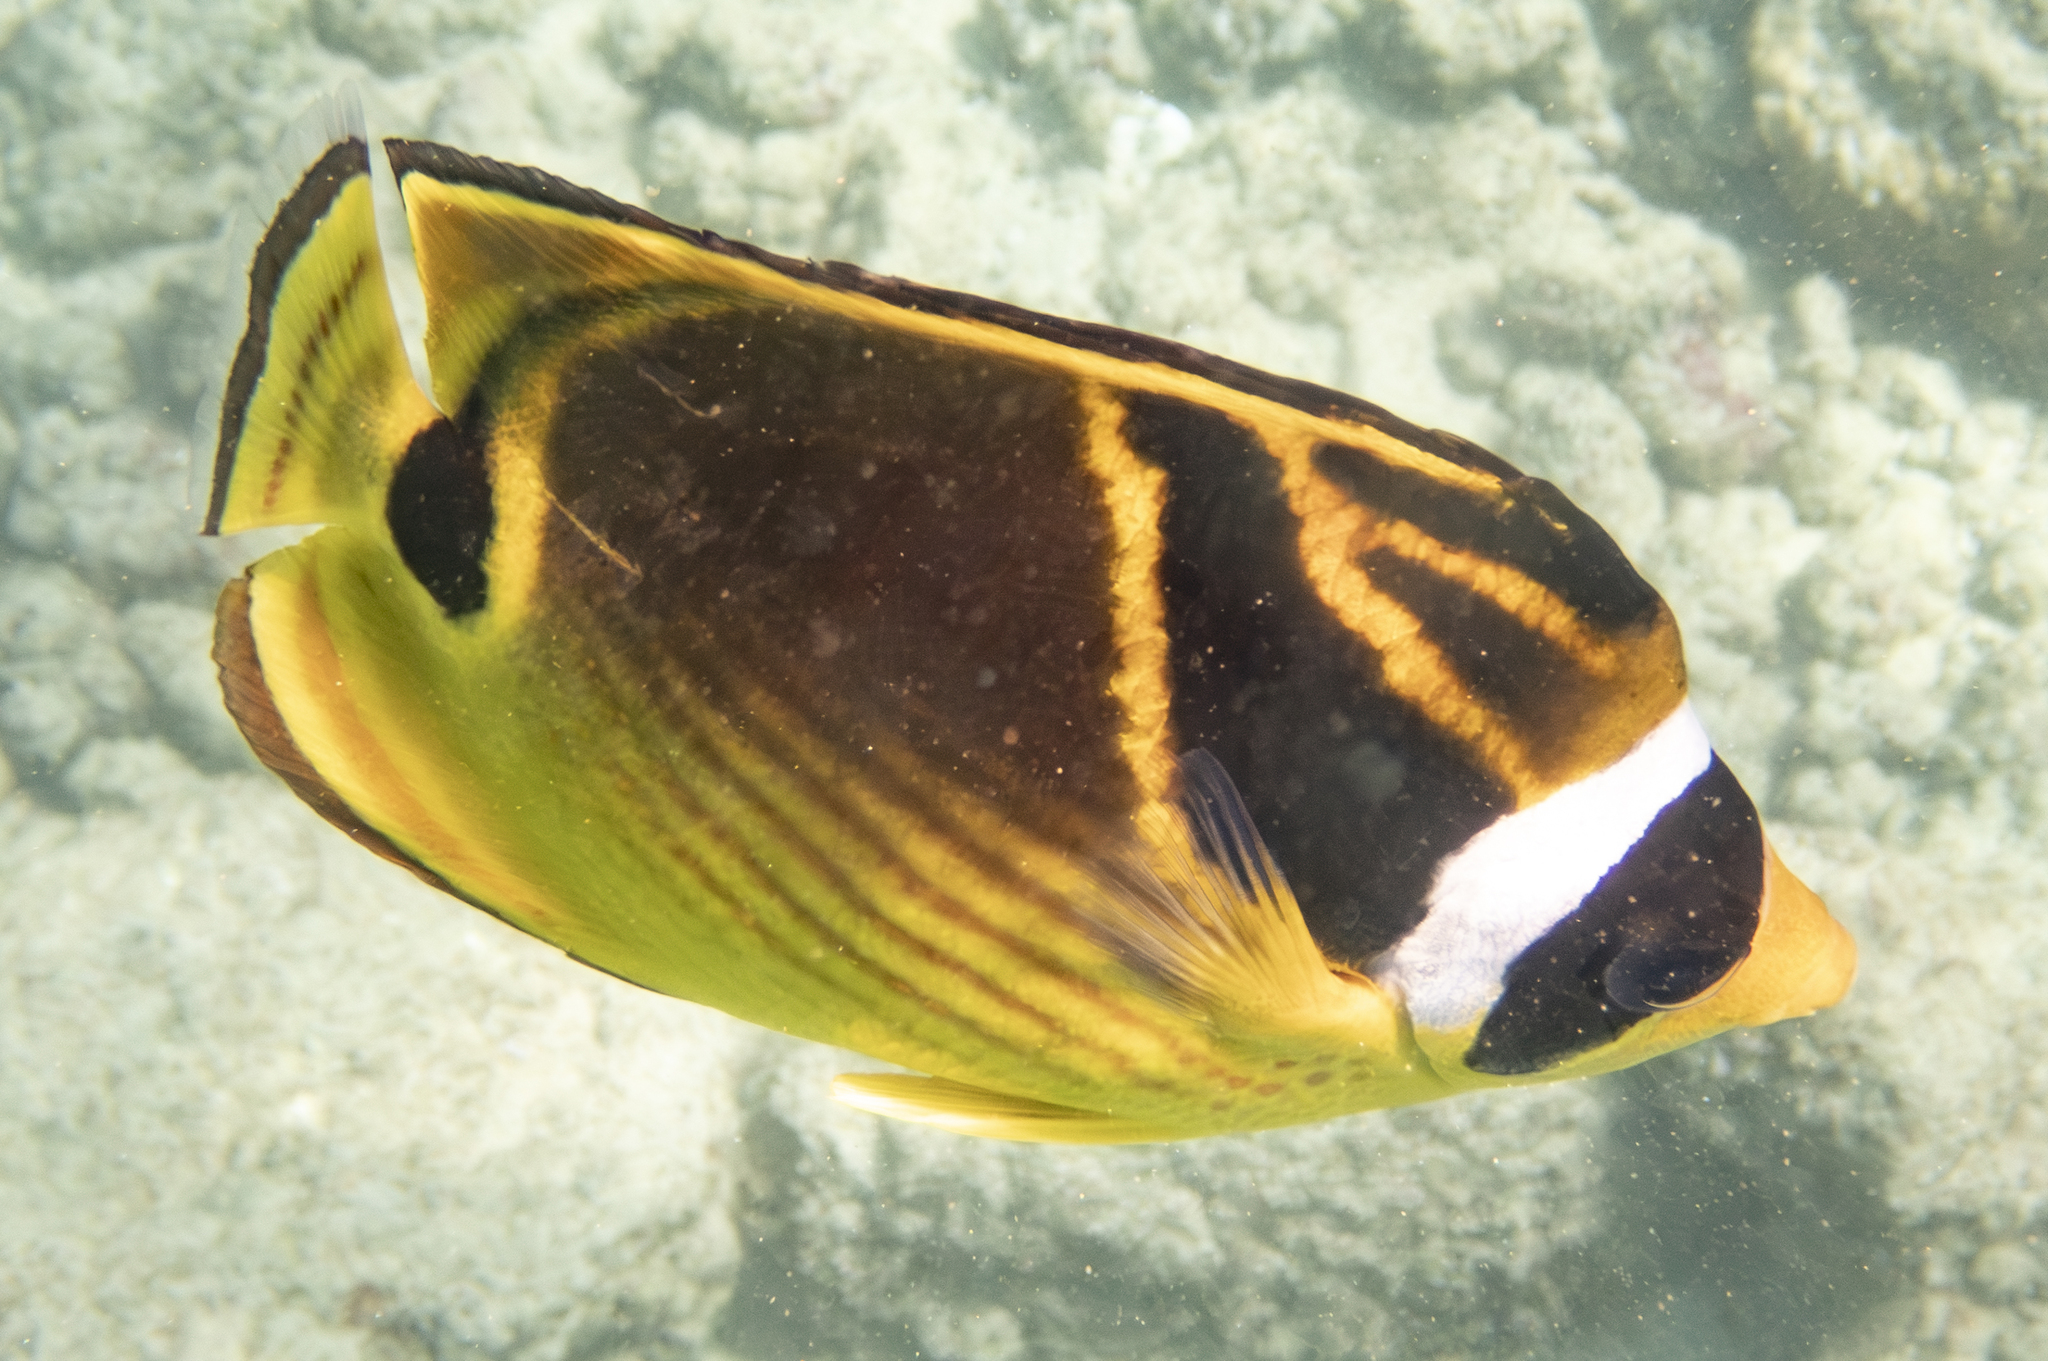
Chaetodon lunula (Raccoon Butterflyfish)